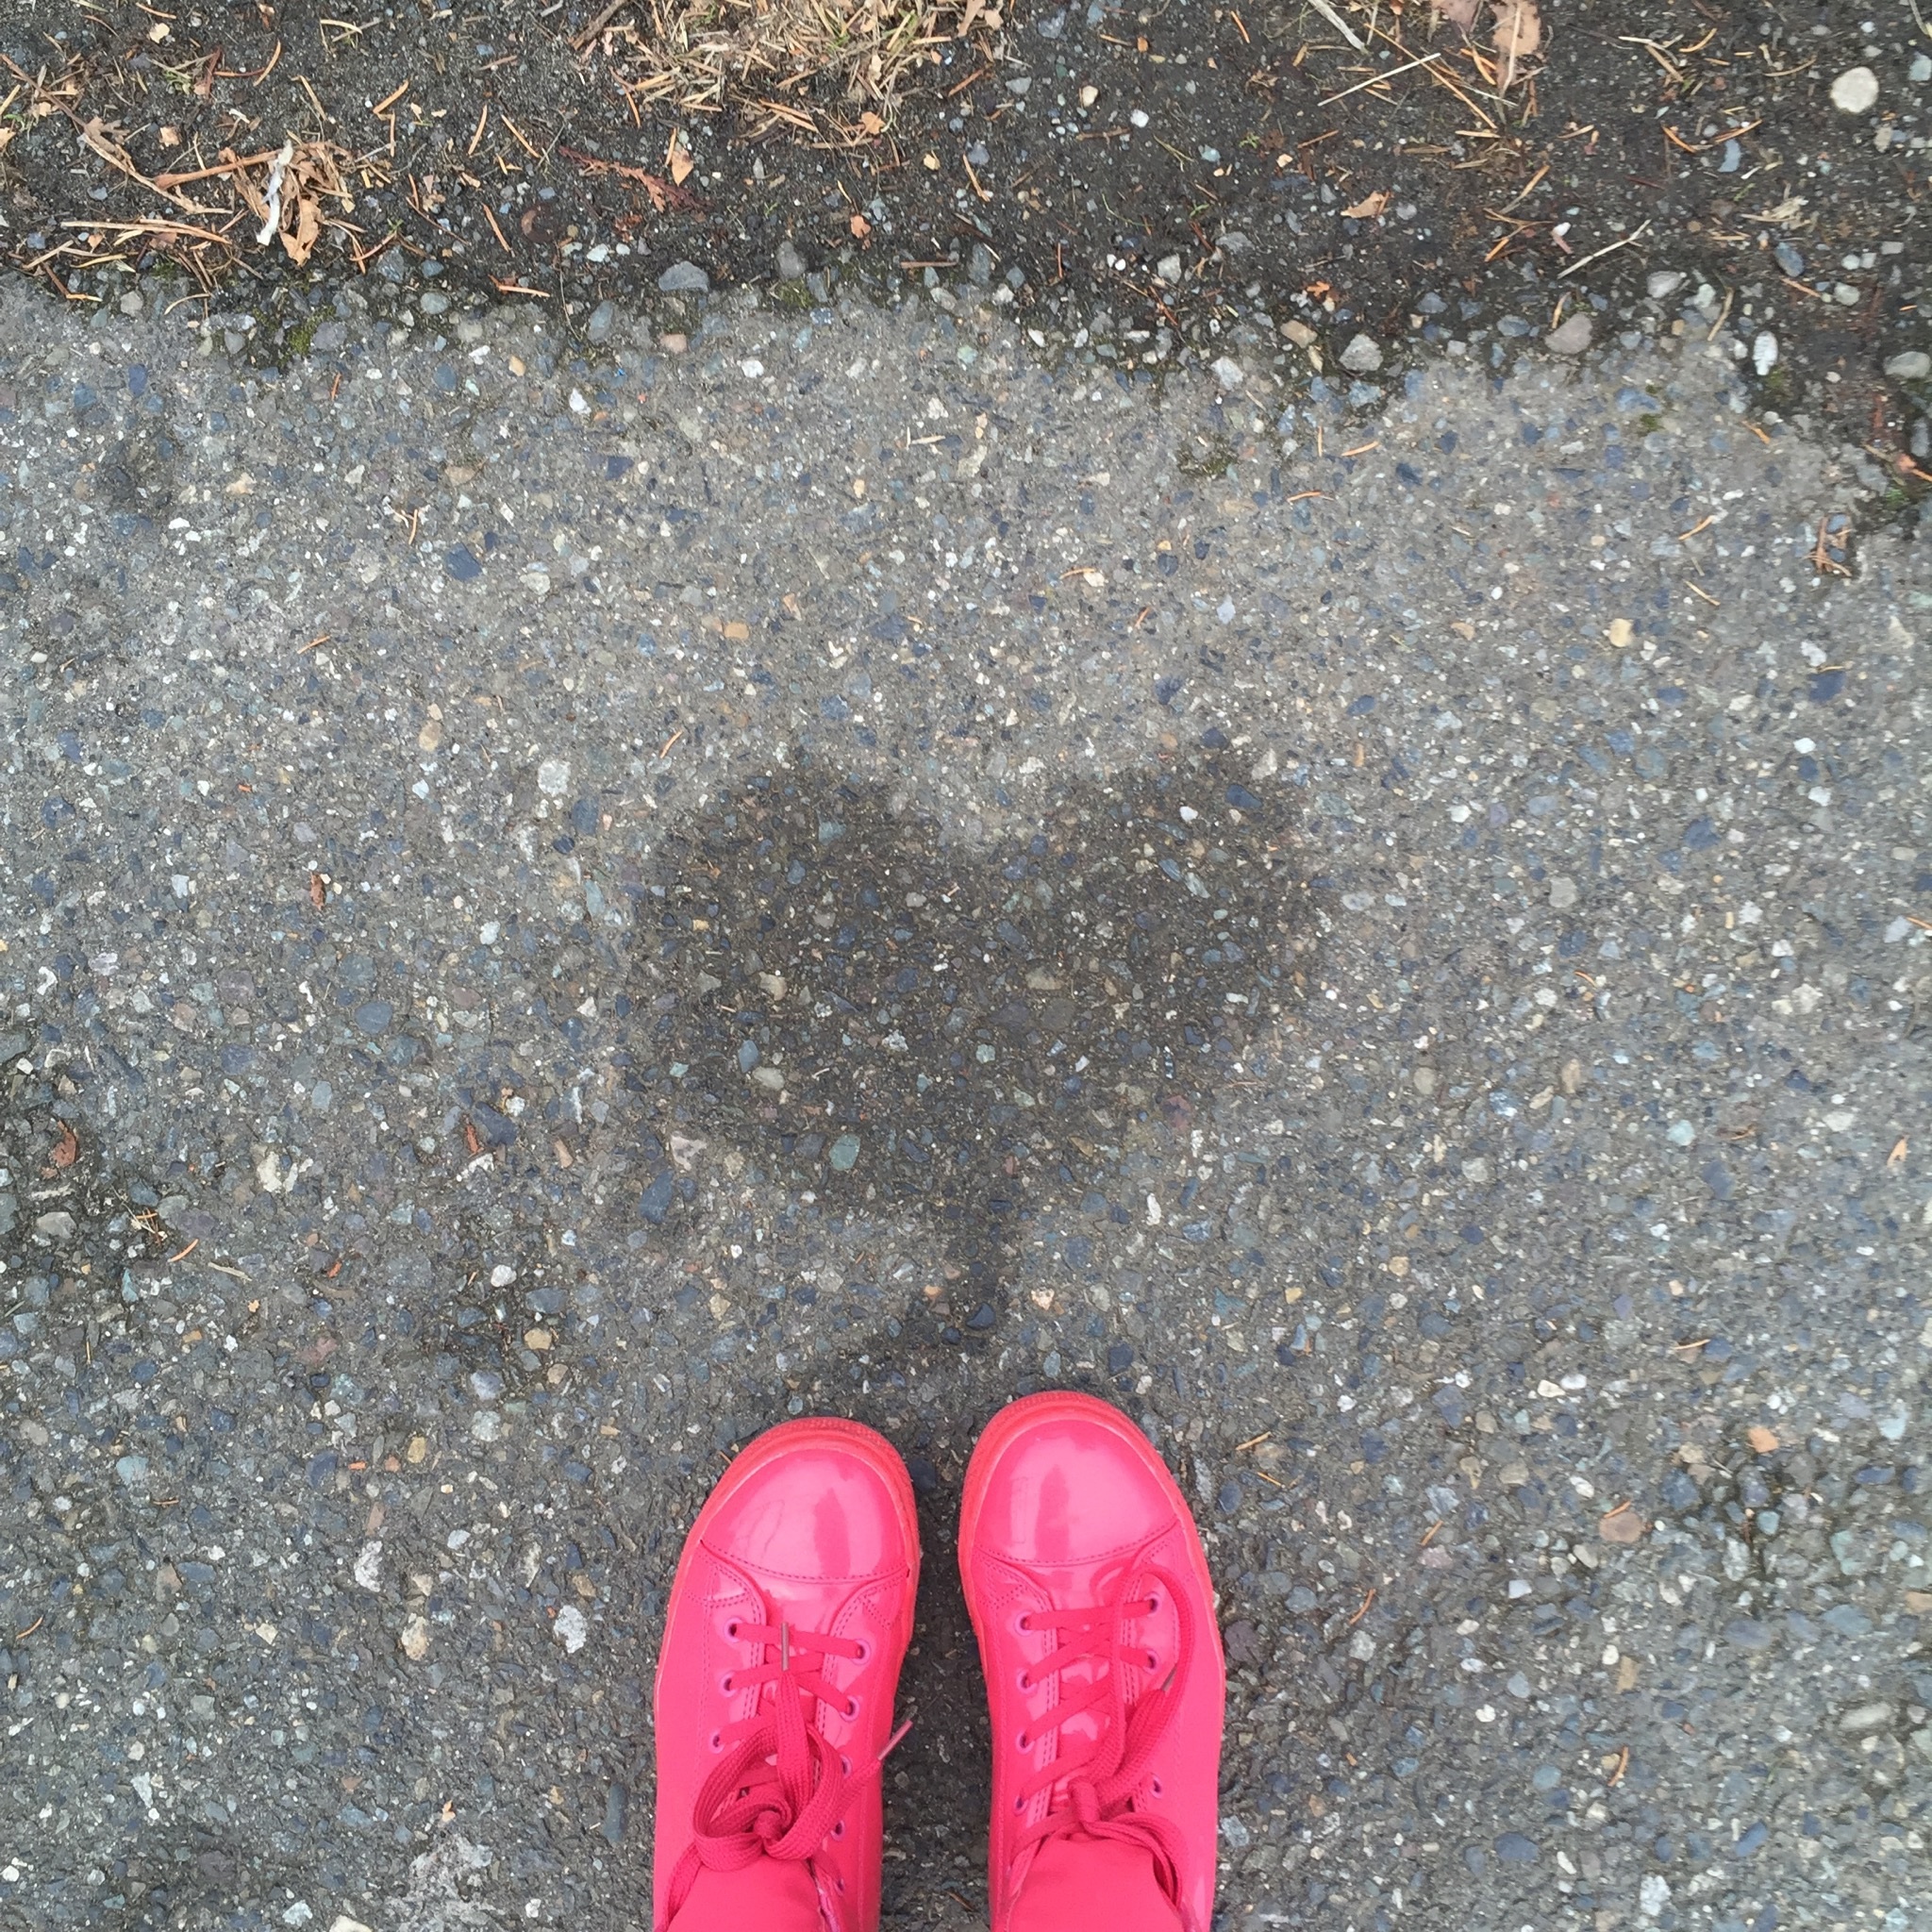
shoe, asphalt, leg, love, heaven, symbol, color, romance, romantic, soil, pink, footwear, loving, hearts, conceptual, passion, good, valentine, shape, emotion, heavenly, heartshaped, symbolic